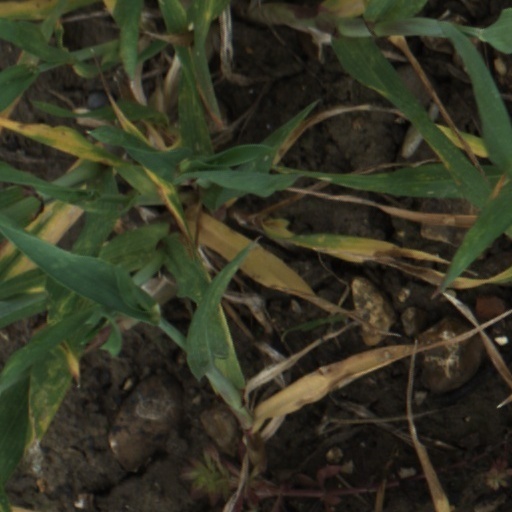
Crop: wheat